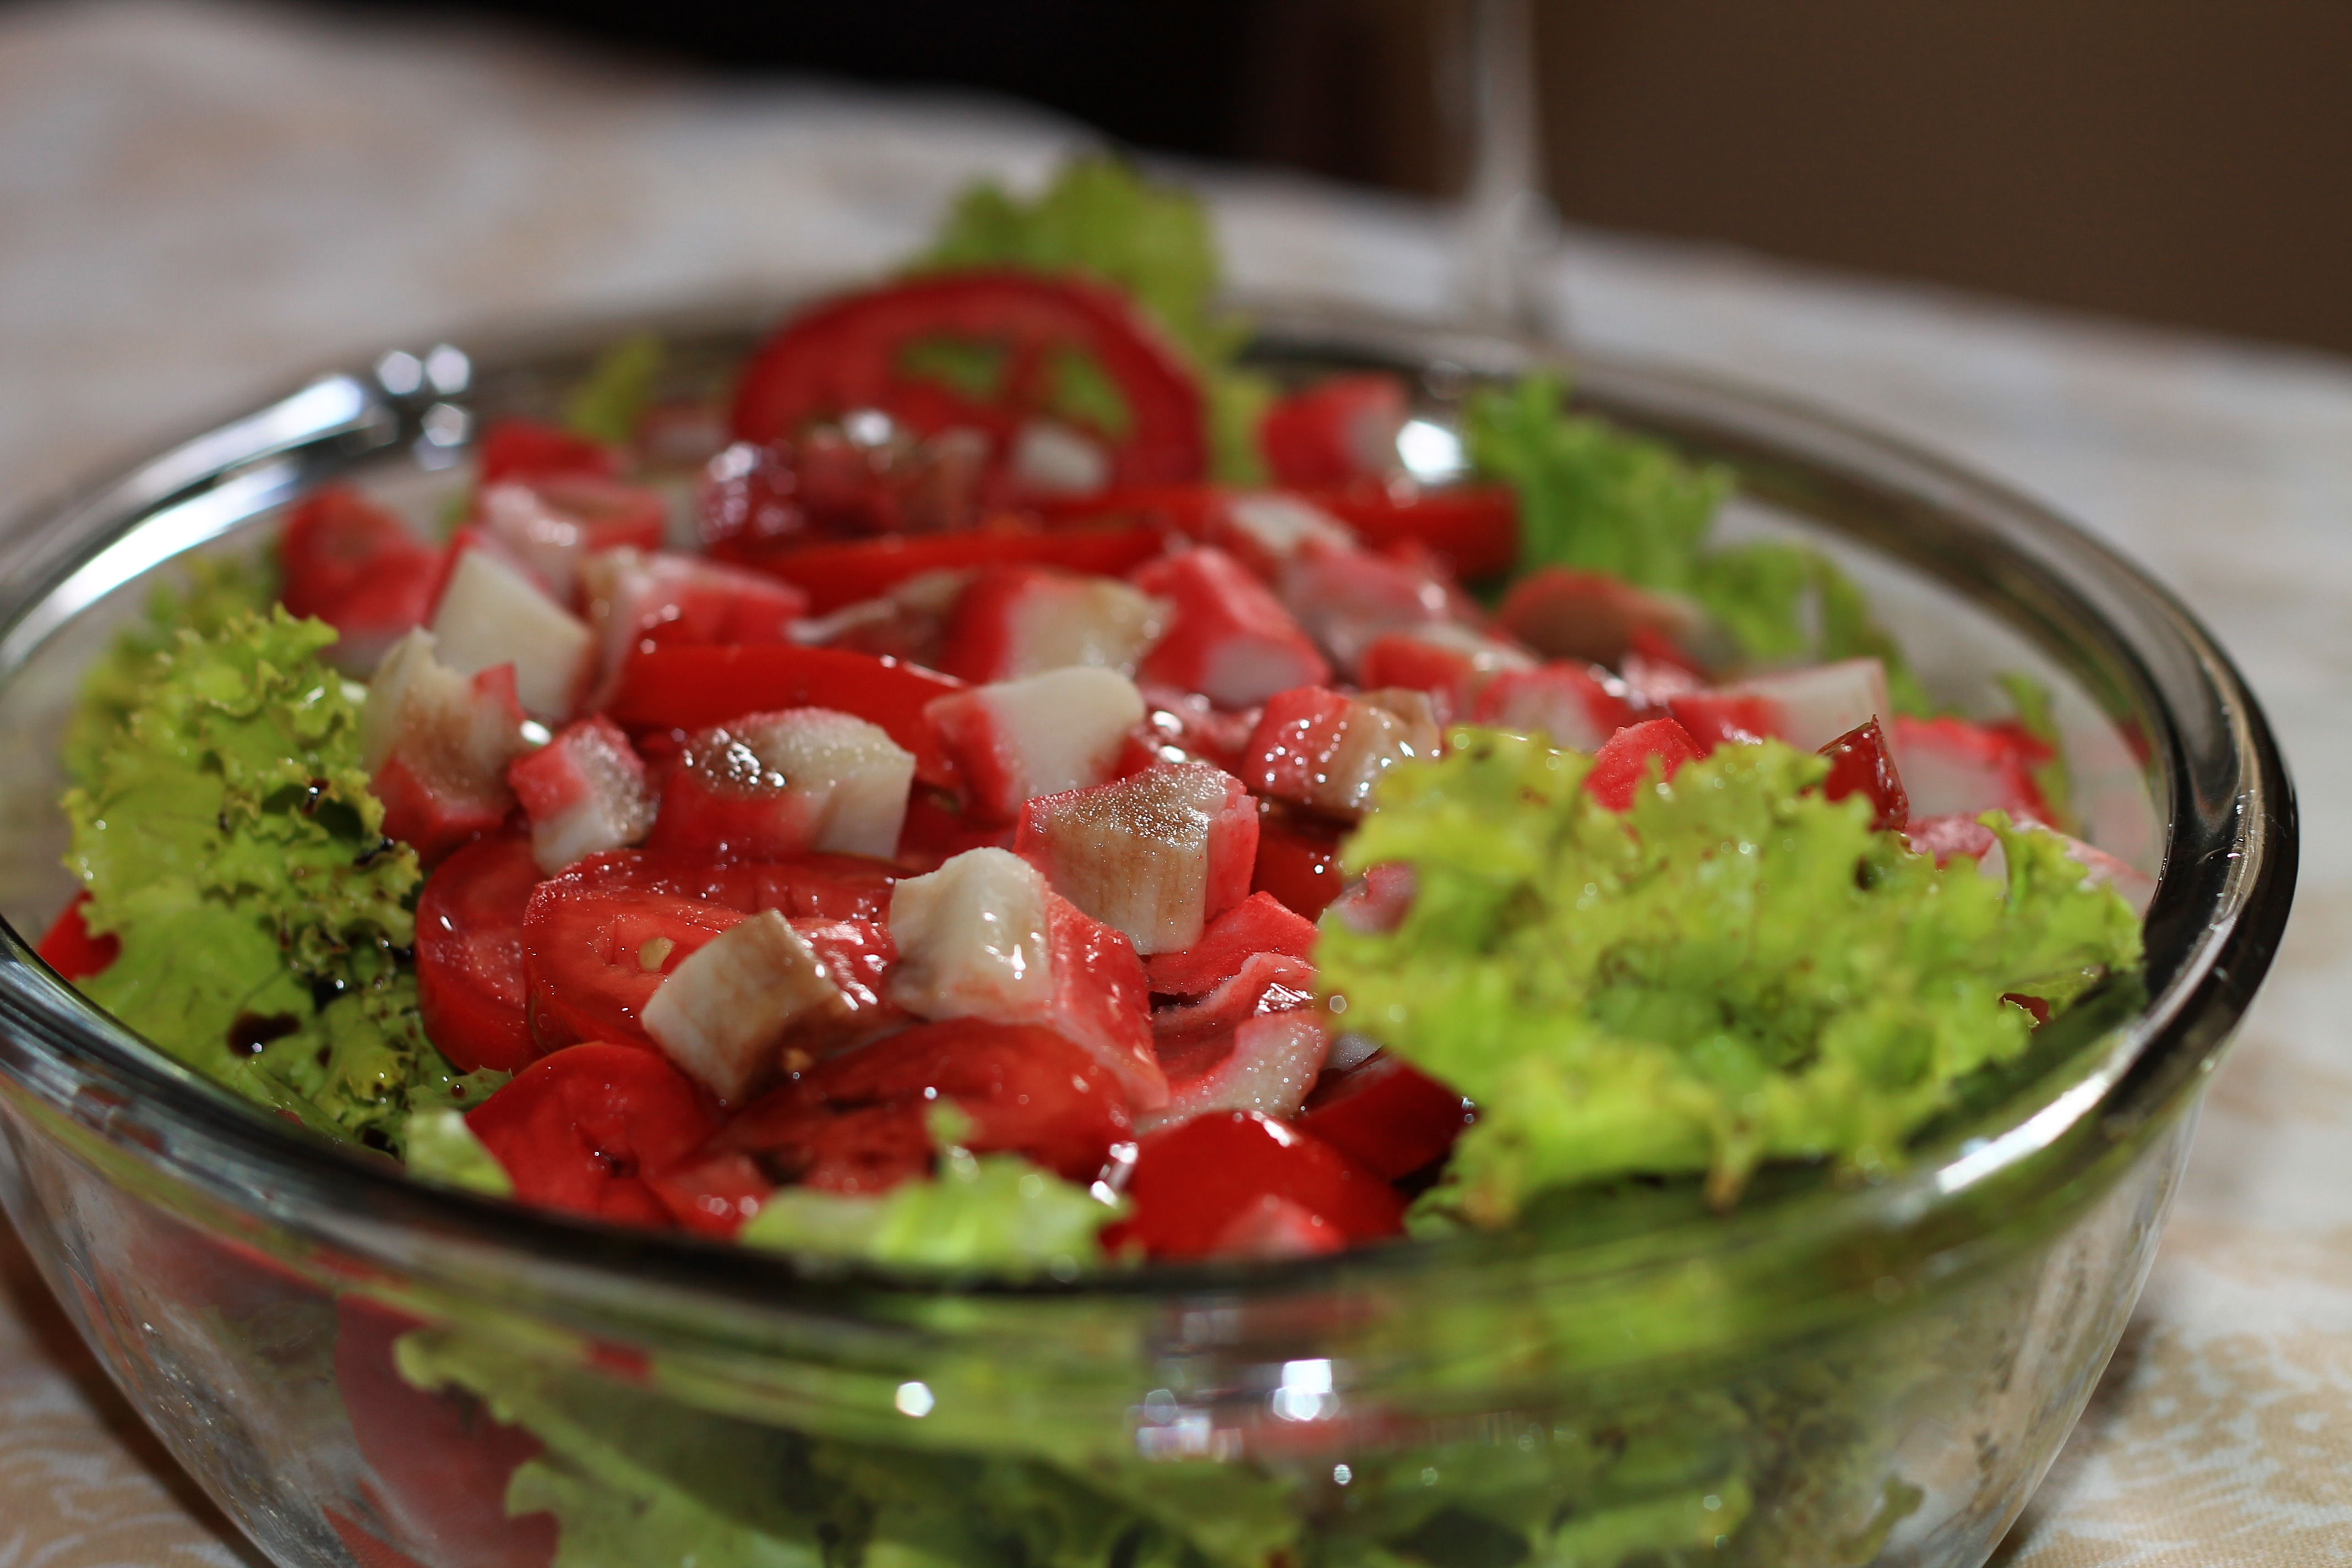
fruit, dip, dish, food, salad, produce, vegetable, cuisine, condiment, guacamole, pico de gallo, salsa sauce